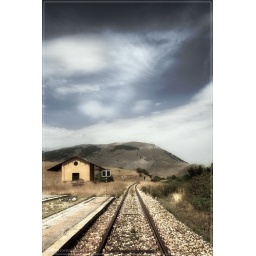
A train station in the mountain :: HDR